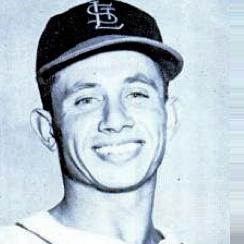
Age: 27